Heinrich Müller (Gestapo)

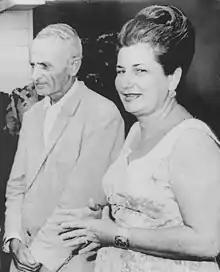
Francis Willard Keith (left) in Panama in 1967

In September 1939, when the Gestapo and other police organizations were consolidated under Heydrich into the Reich Security Main Office (RSHA), Müller was made chief of the RSHA "Amt IV" (Office or Dept. 4): Gestapo. To distinguish him from another SS general named Heinrich Müller, he became known as "Gestapo Müller".